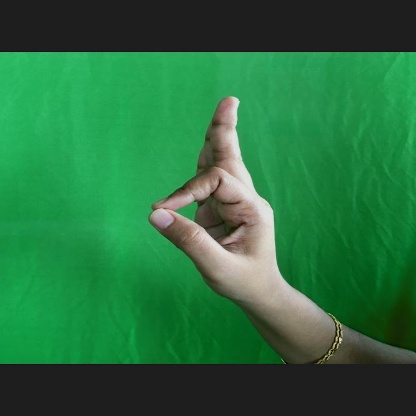
Mudra: Aralam